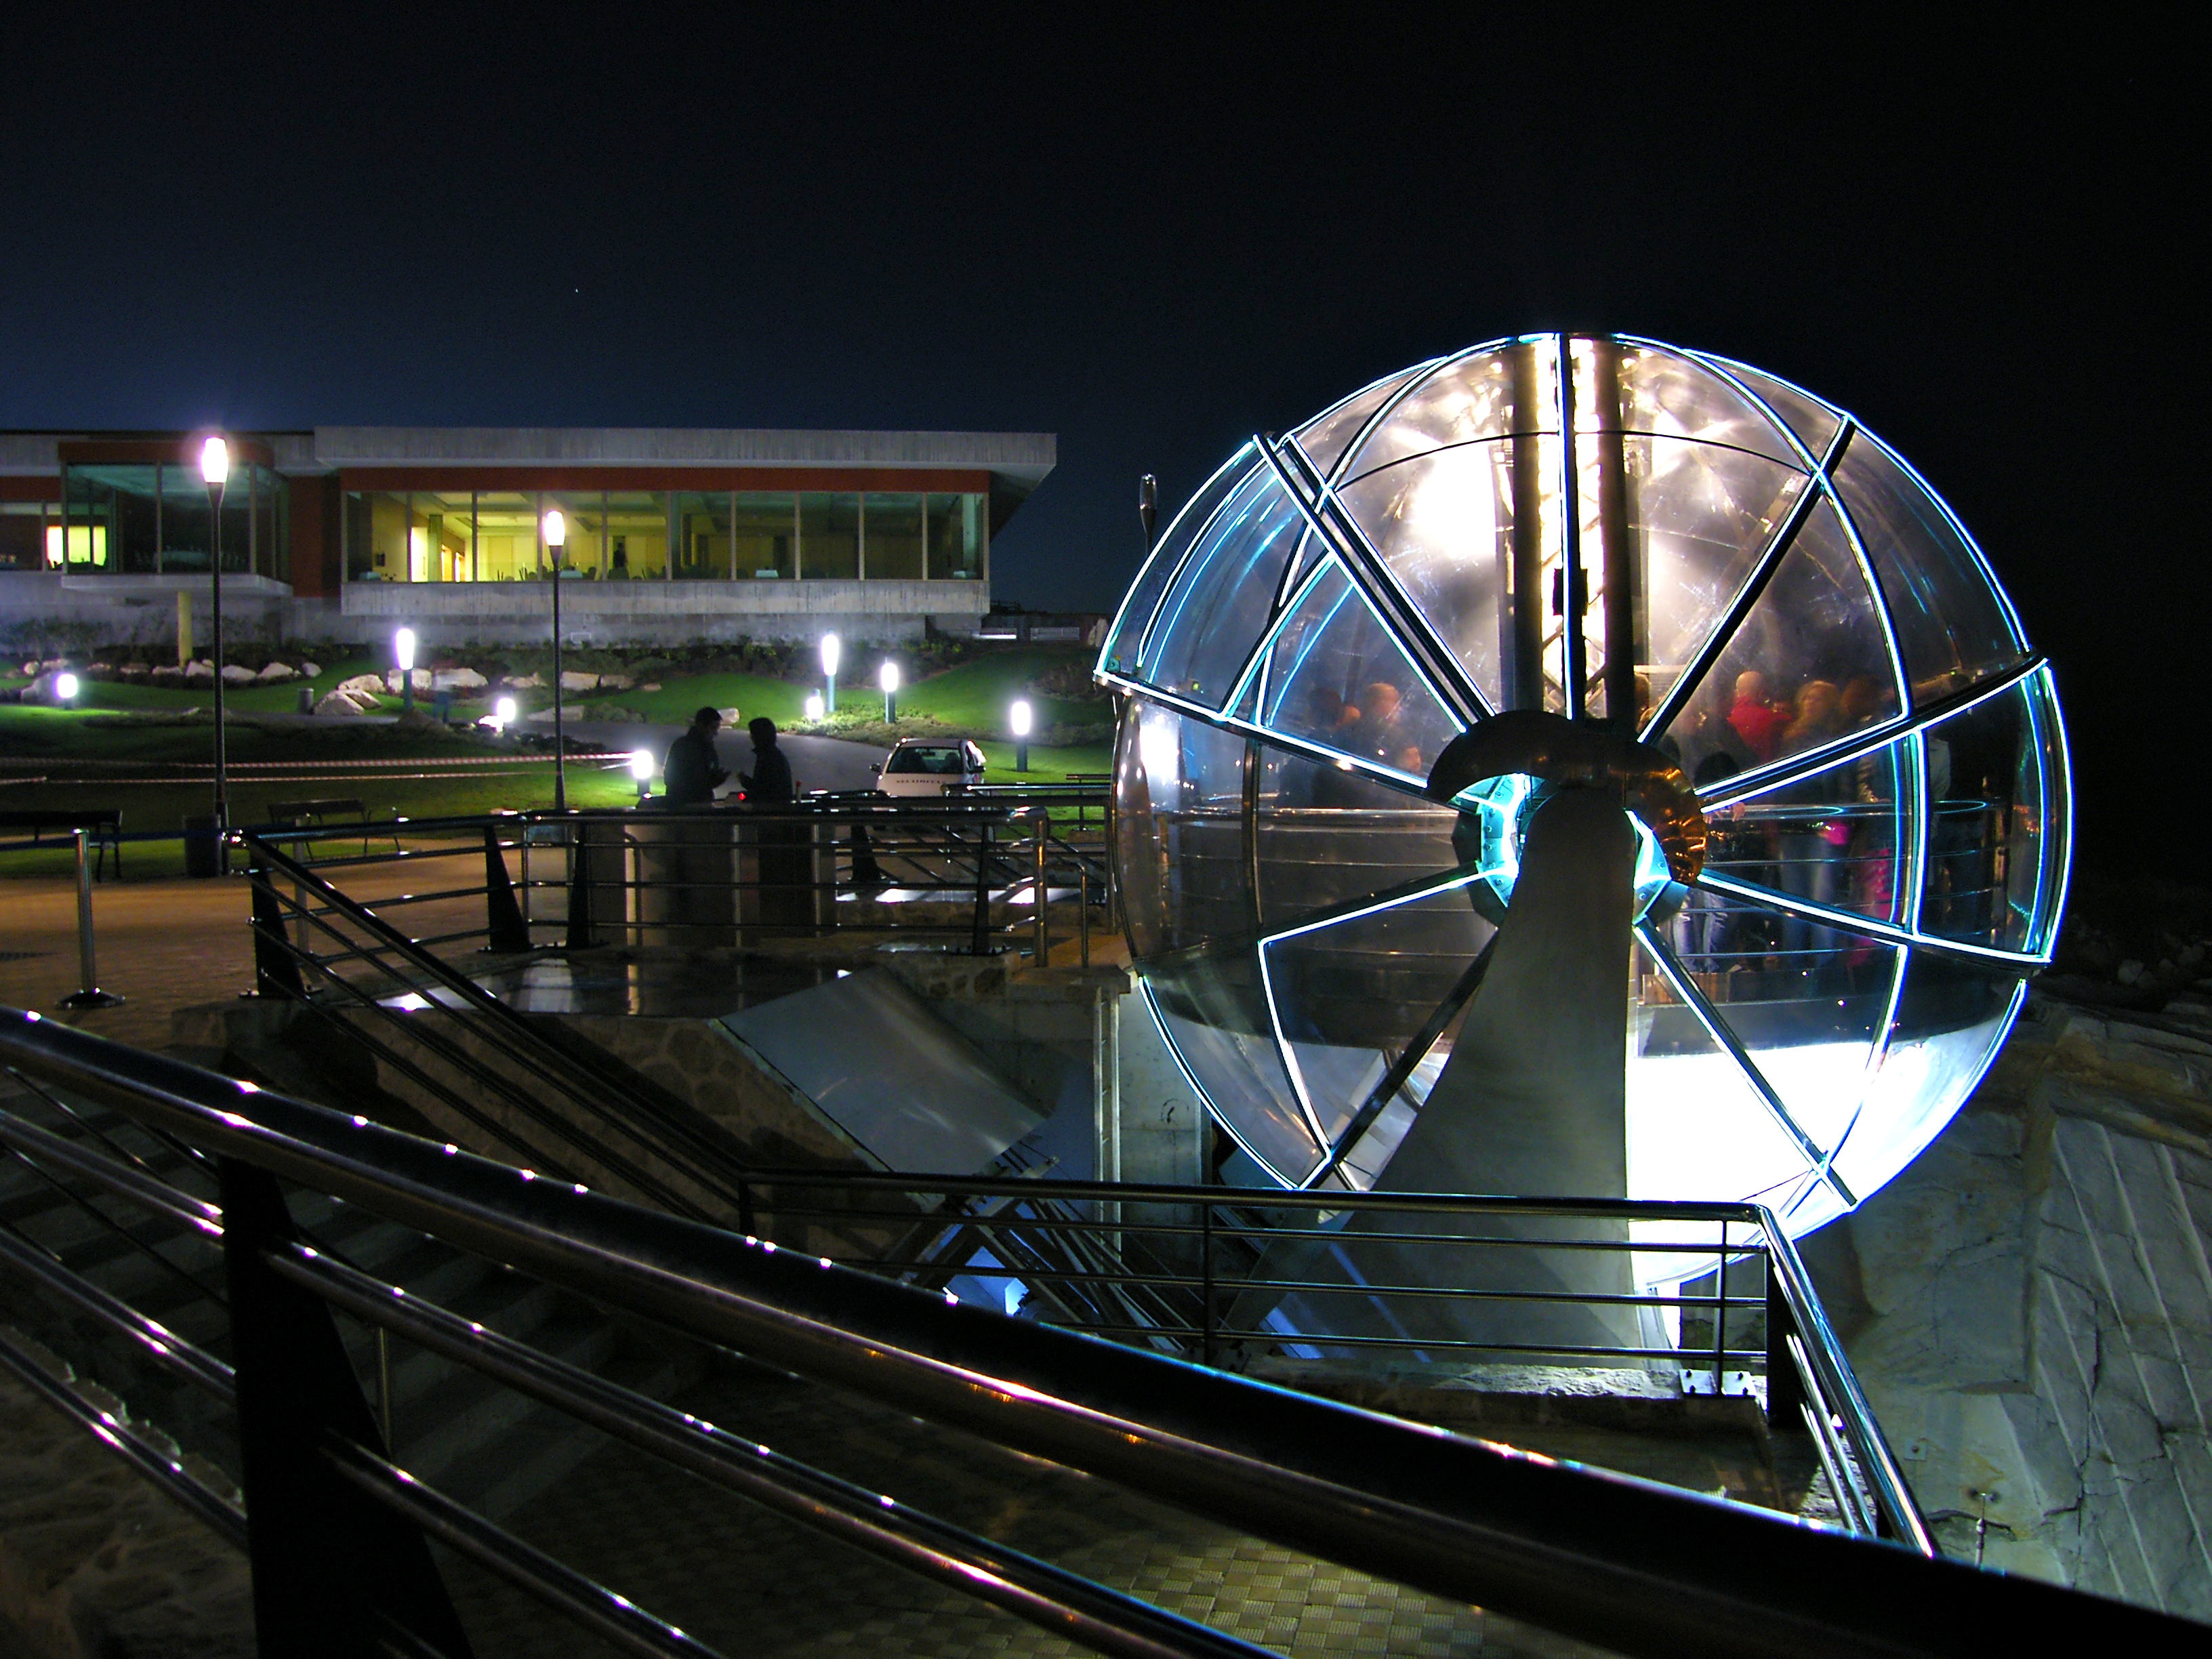
light, night, wheel, reflection, vehicle, ferris wheel, spain, galicia, tourist attraction, galiza, maquinas, montesanpedro, acoru a, coru a, ascensor